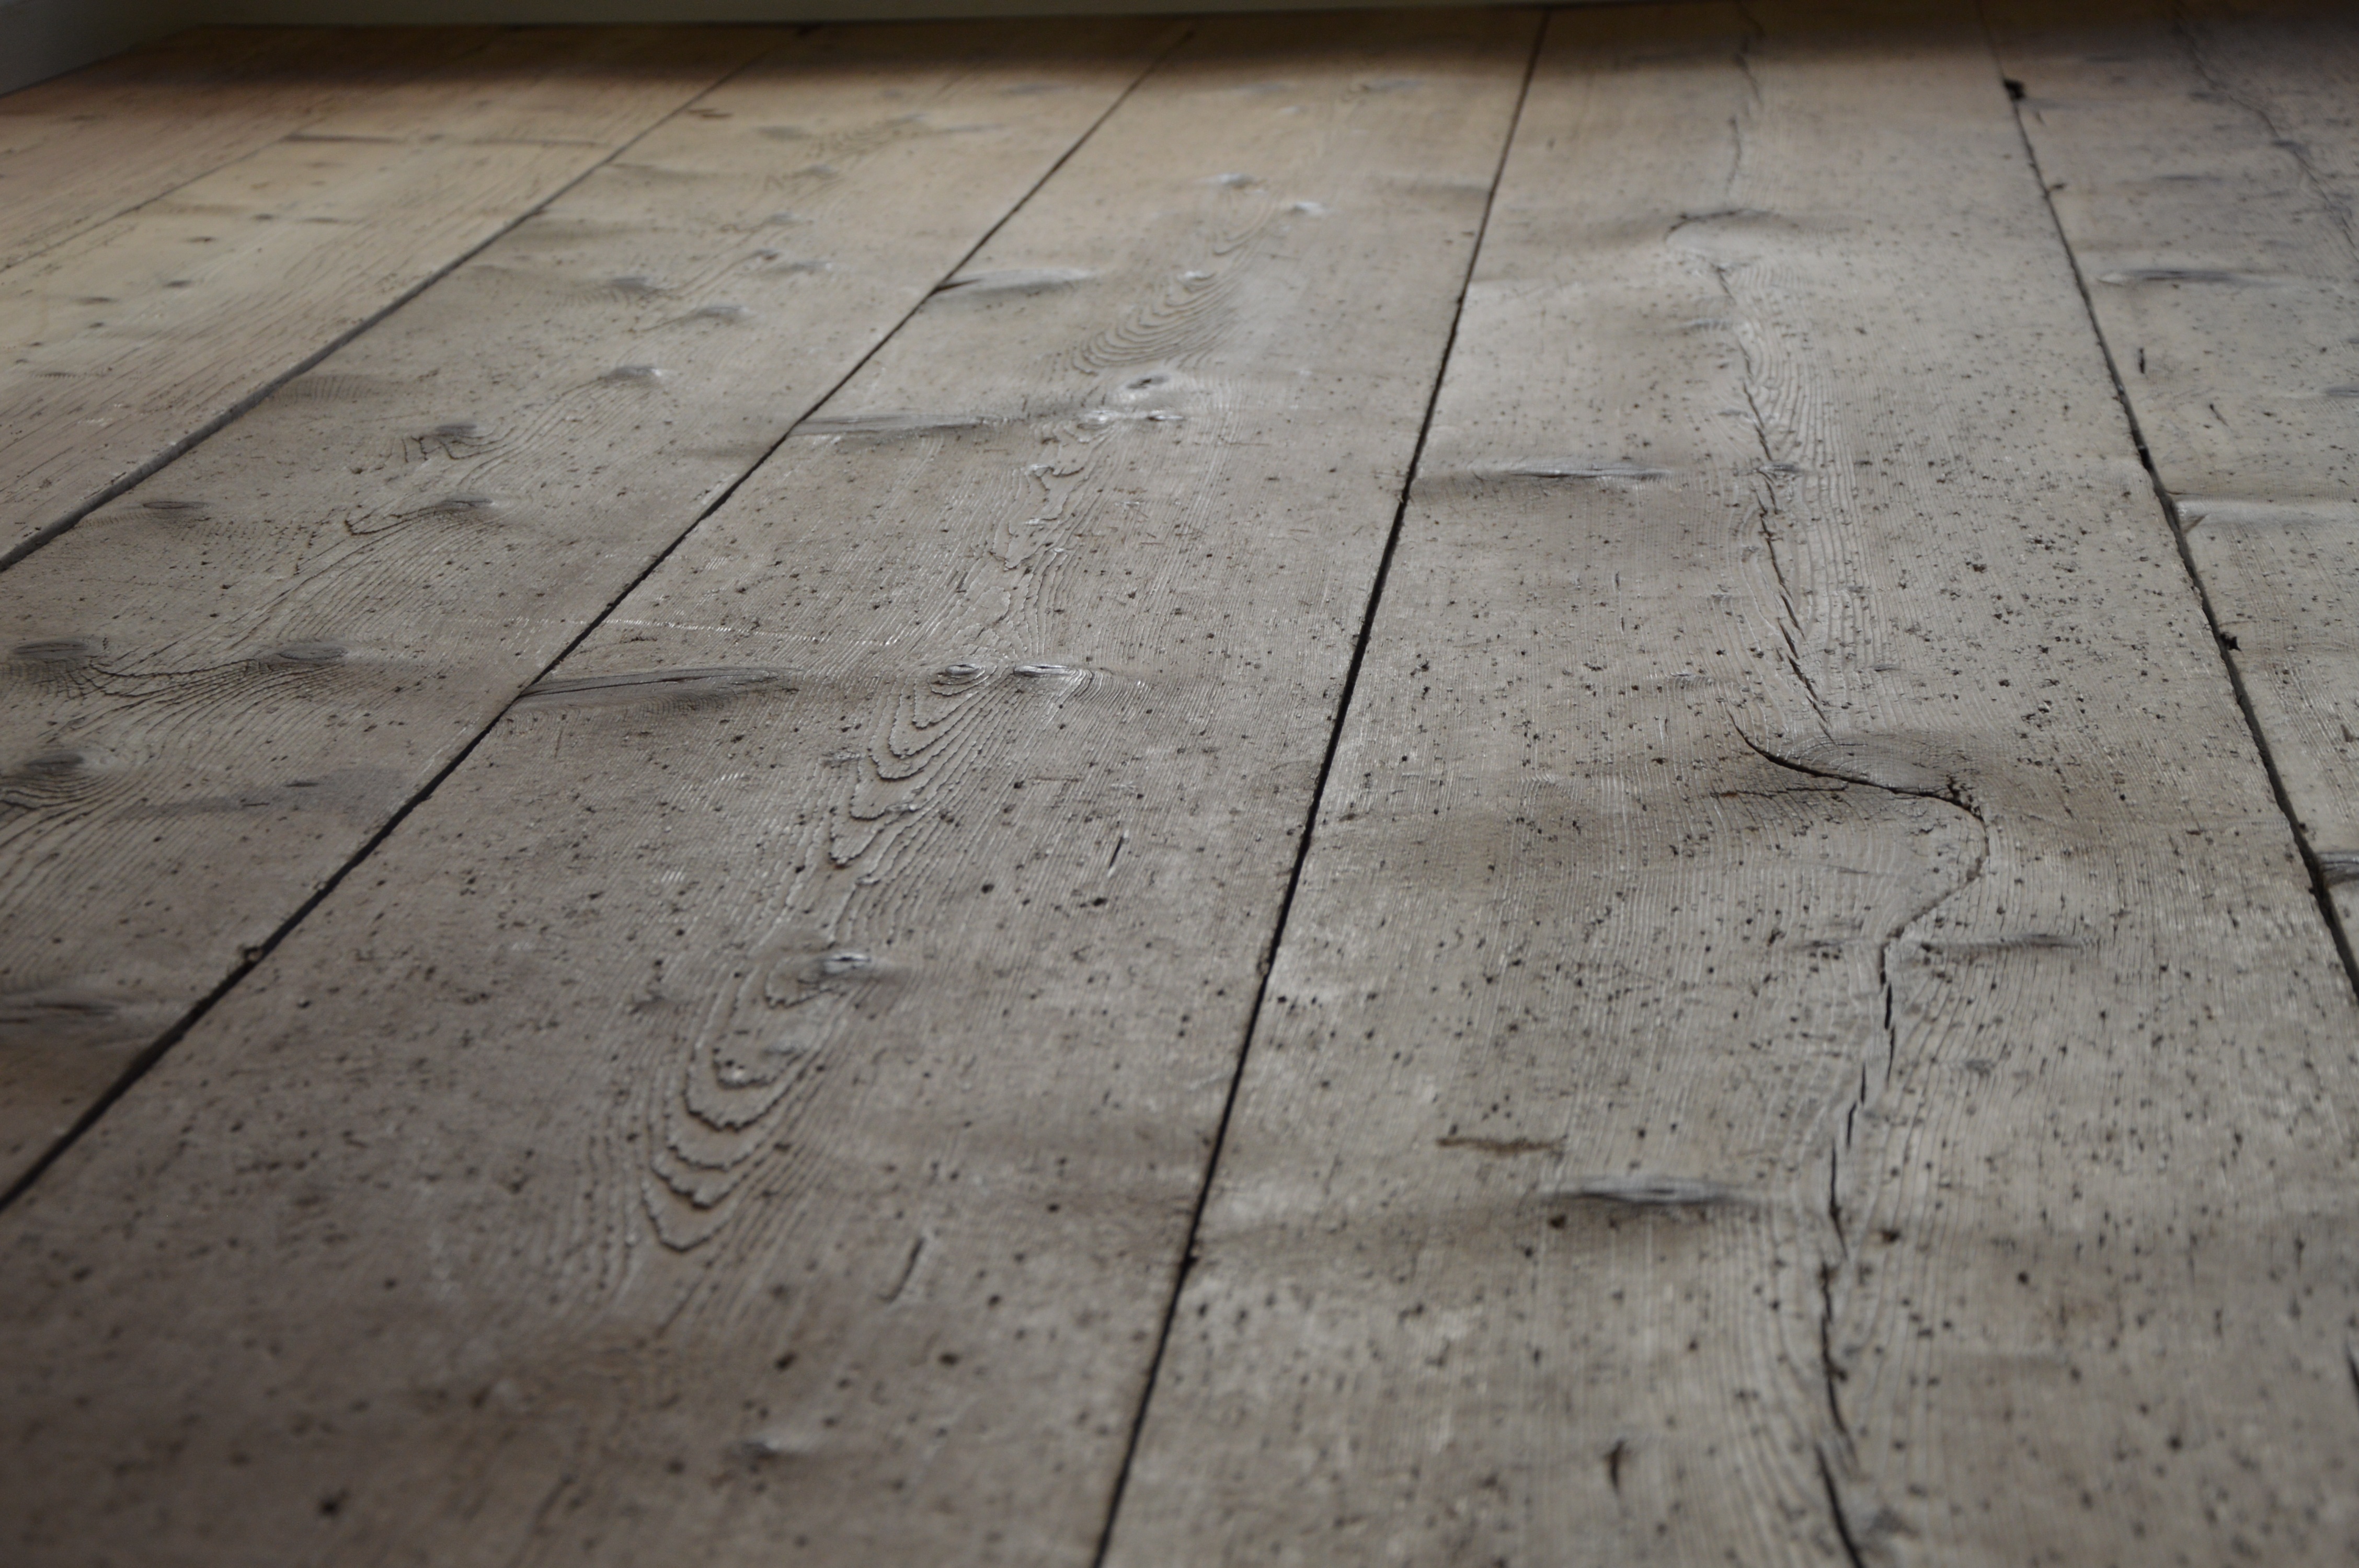
wood, ground, sidewalk, floor, asphalt, line, soil, tile, lane, material, concrete, wood floor, hardwood, flooring, wood flooring, road surface, outdoor structure, laminate flooring